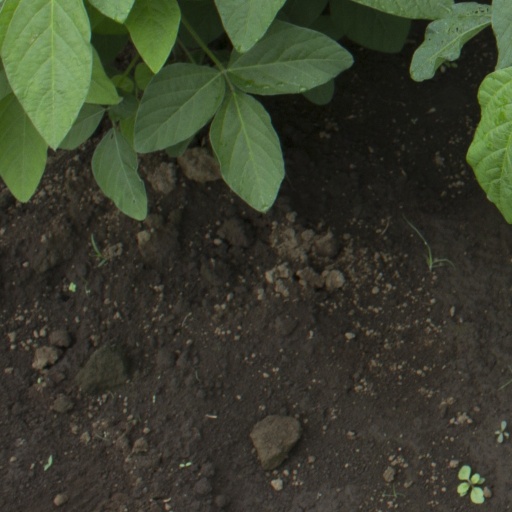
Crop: soybean